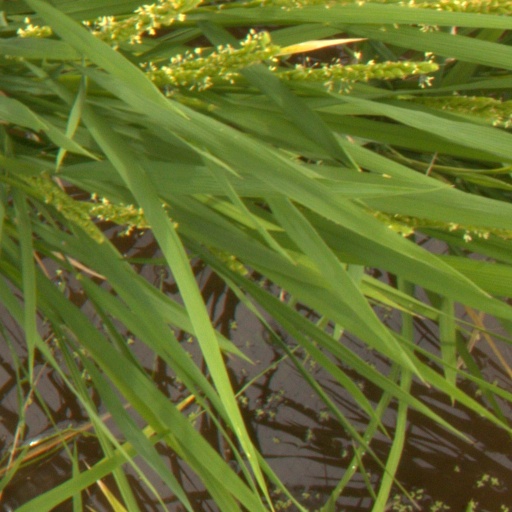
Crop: rice